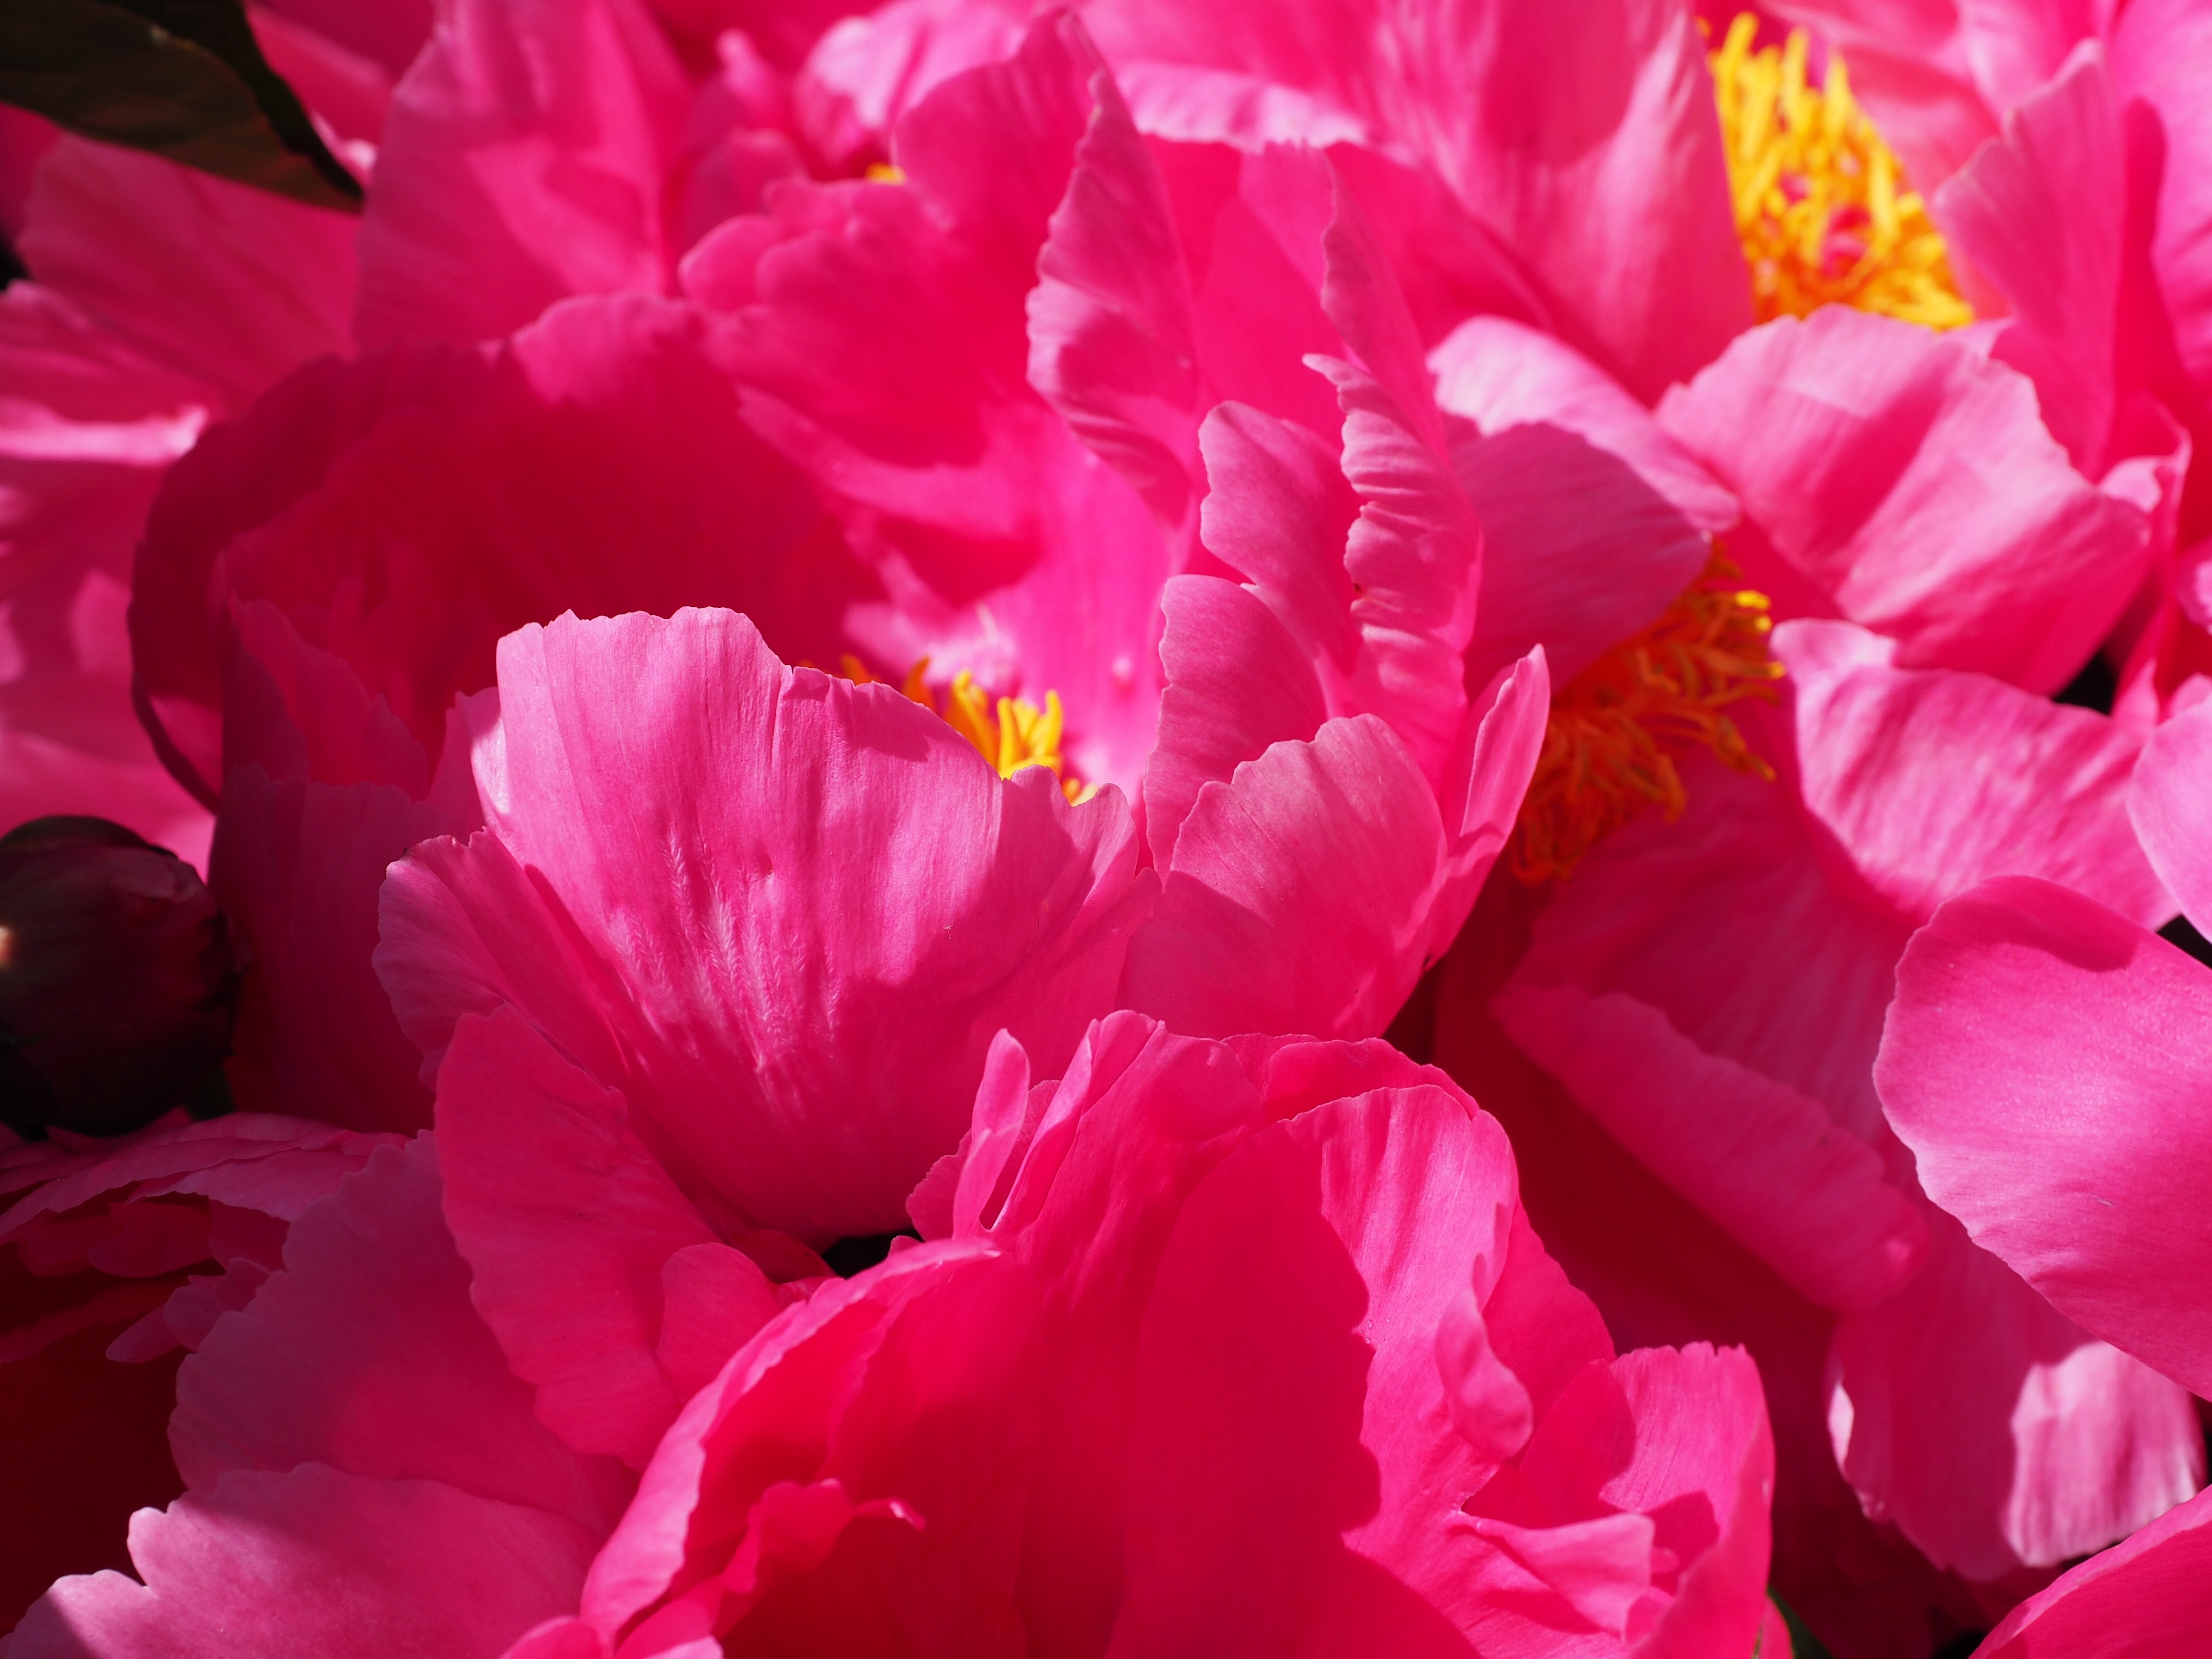
blossom, plant, flower, petal, bloom, color, colorful, pink, flora, petals, peony, paeonia, macro photography, flowering plant, pentecost rosengew chs, shrub peony, paeoniaceae, tree peony, paeonia suffruticosa, land plant